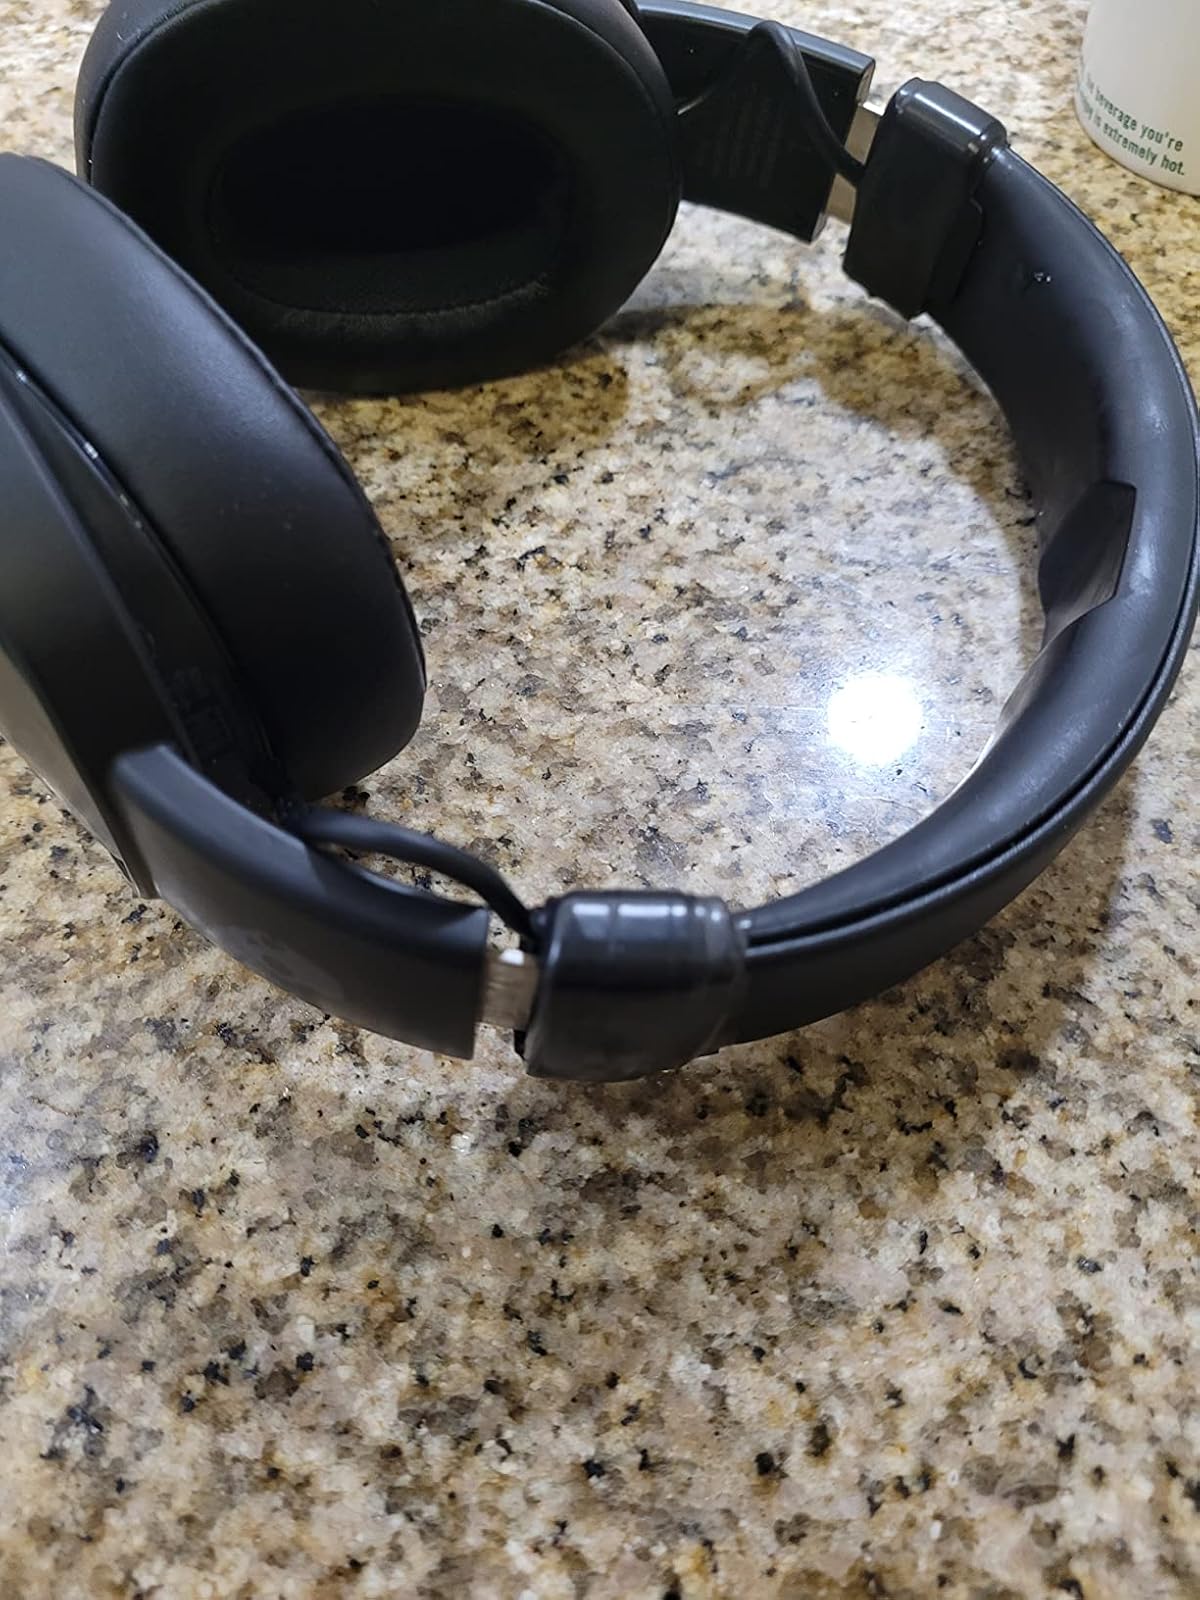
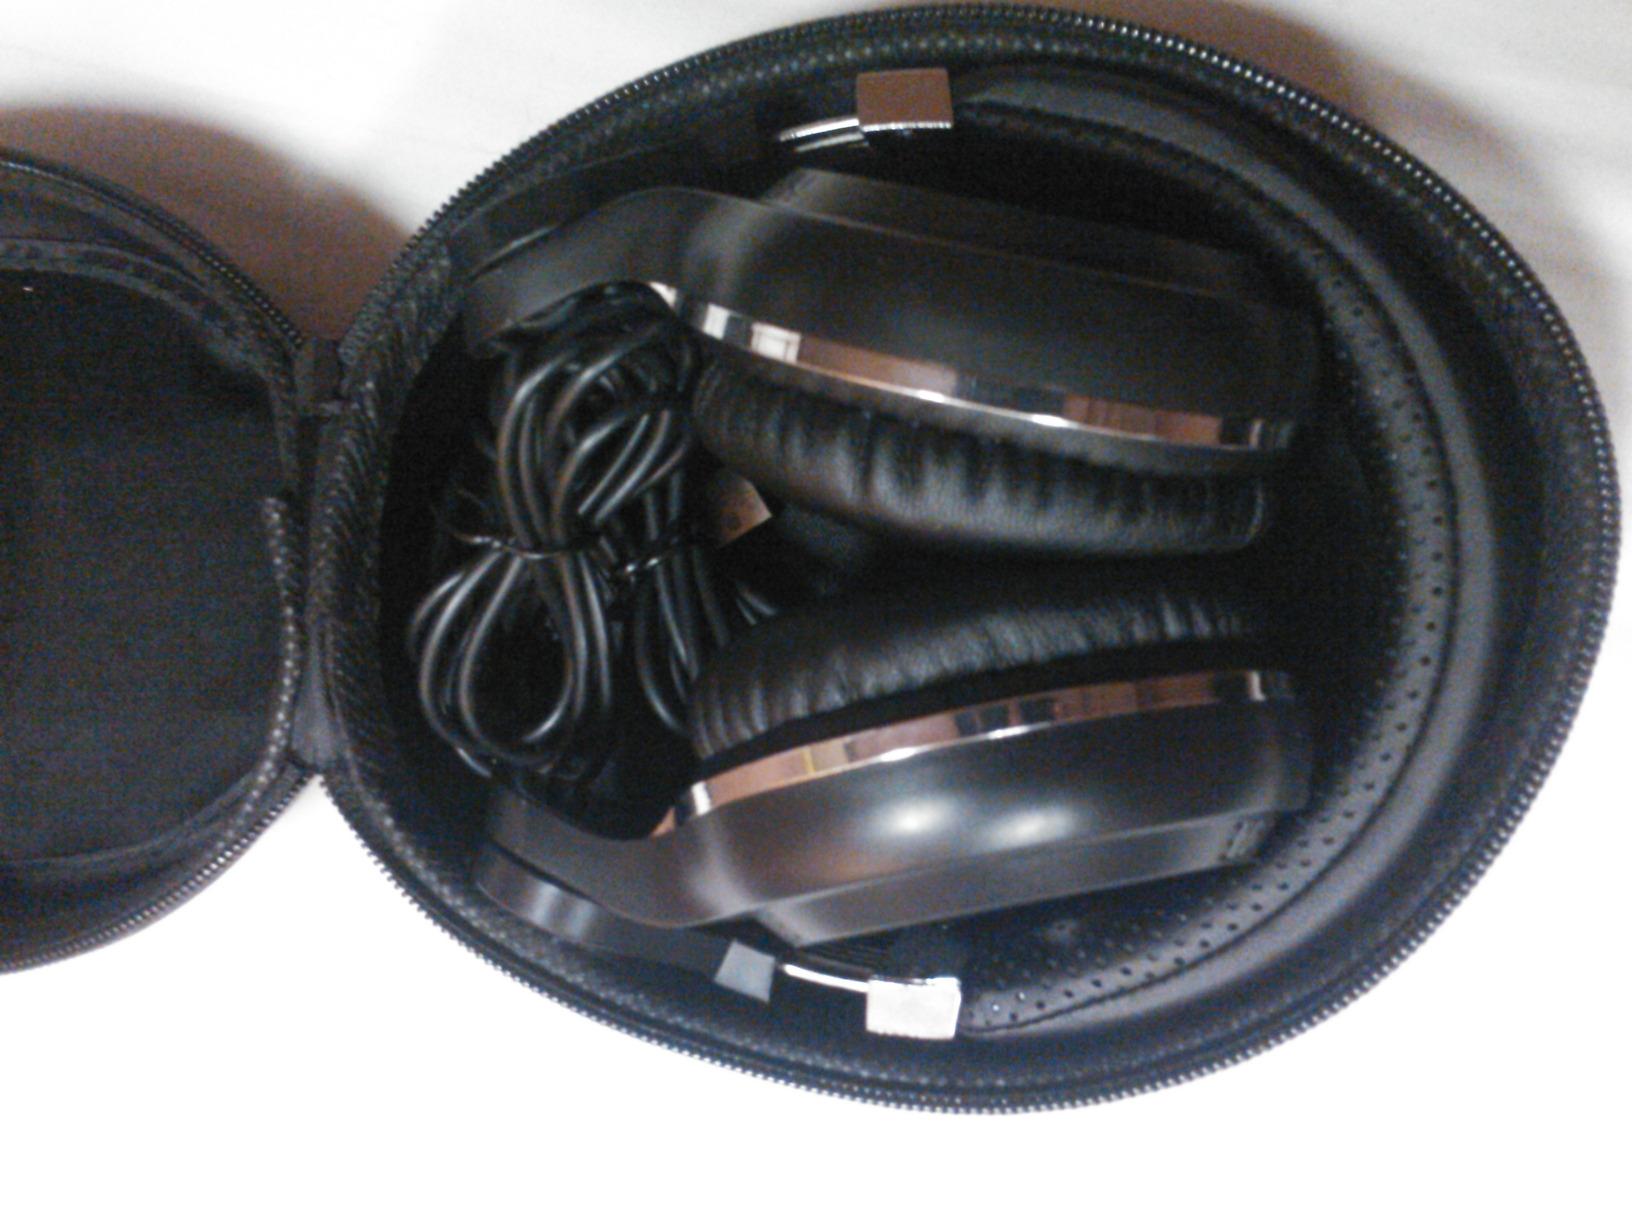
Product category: headphones
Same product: no